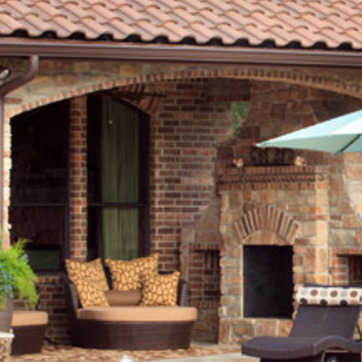
Material: brick